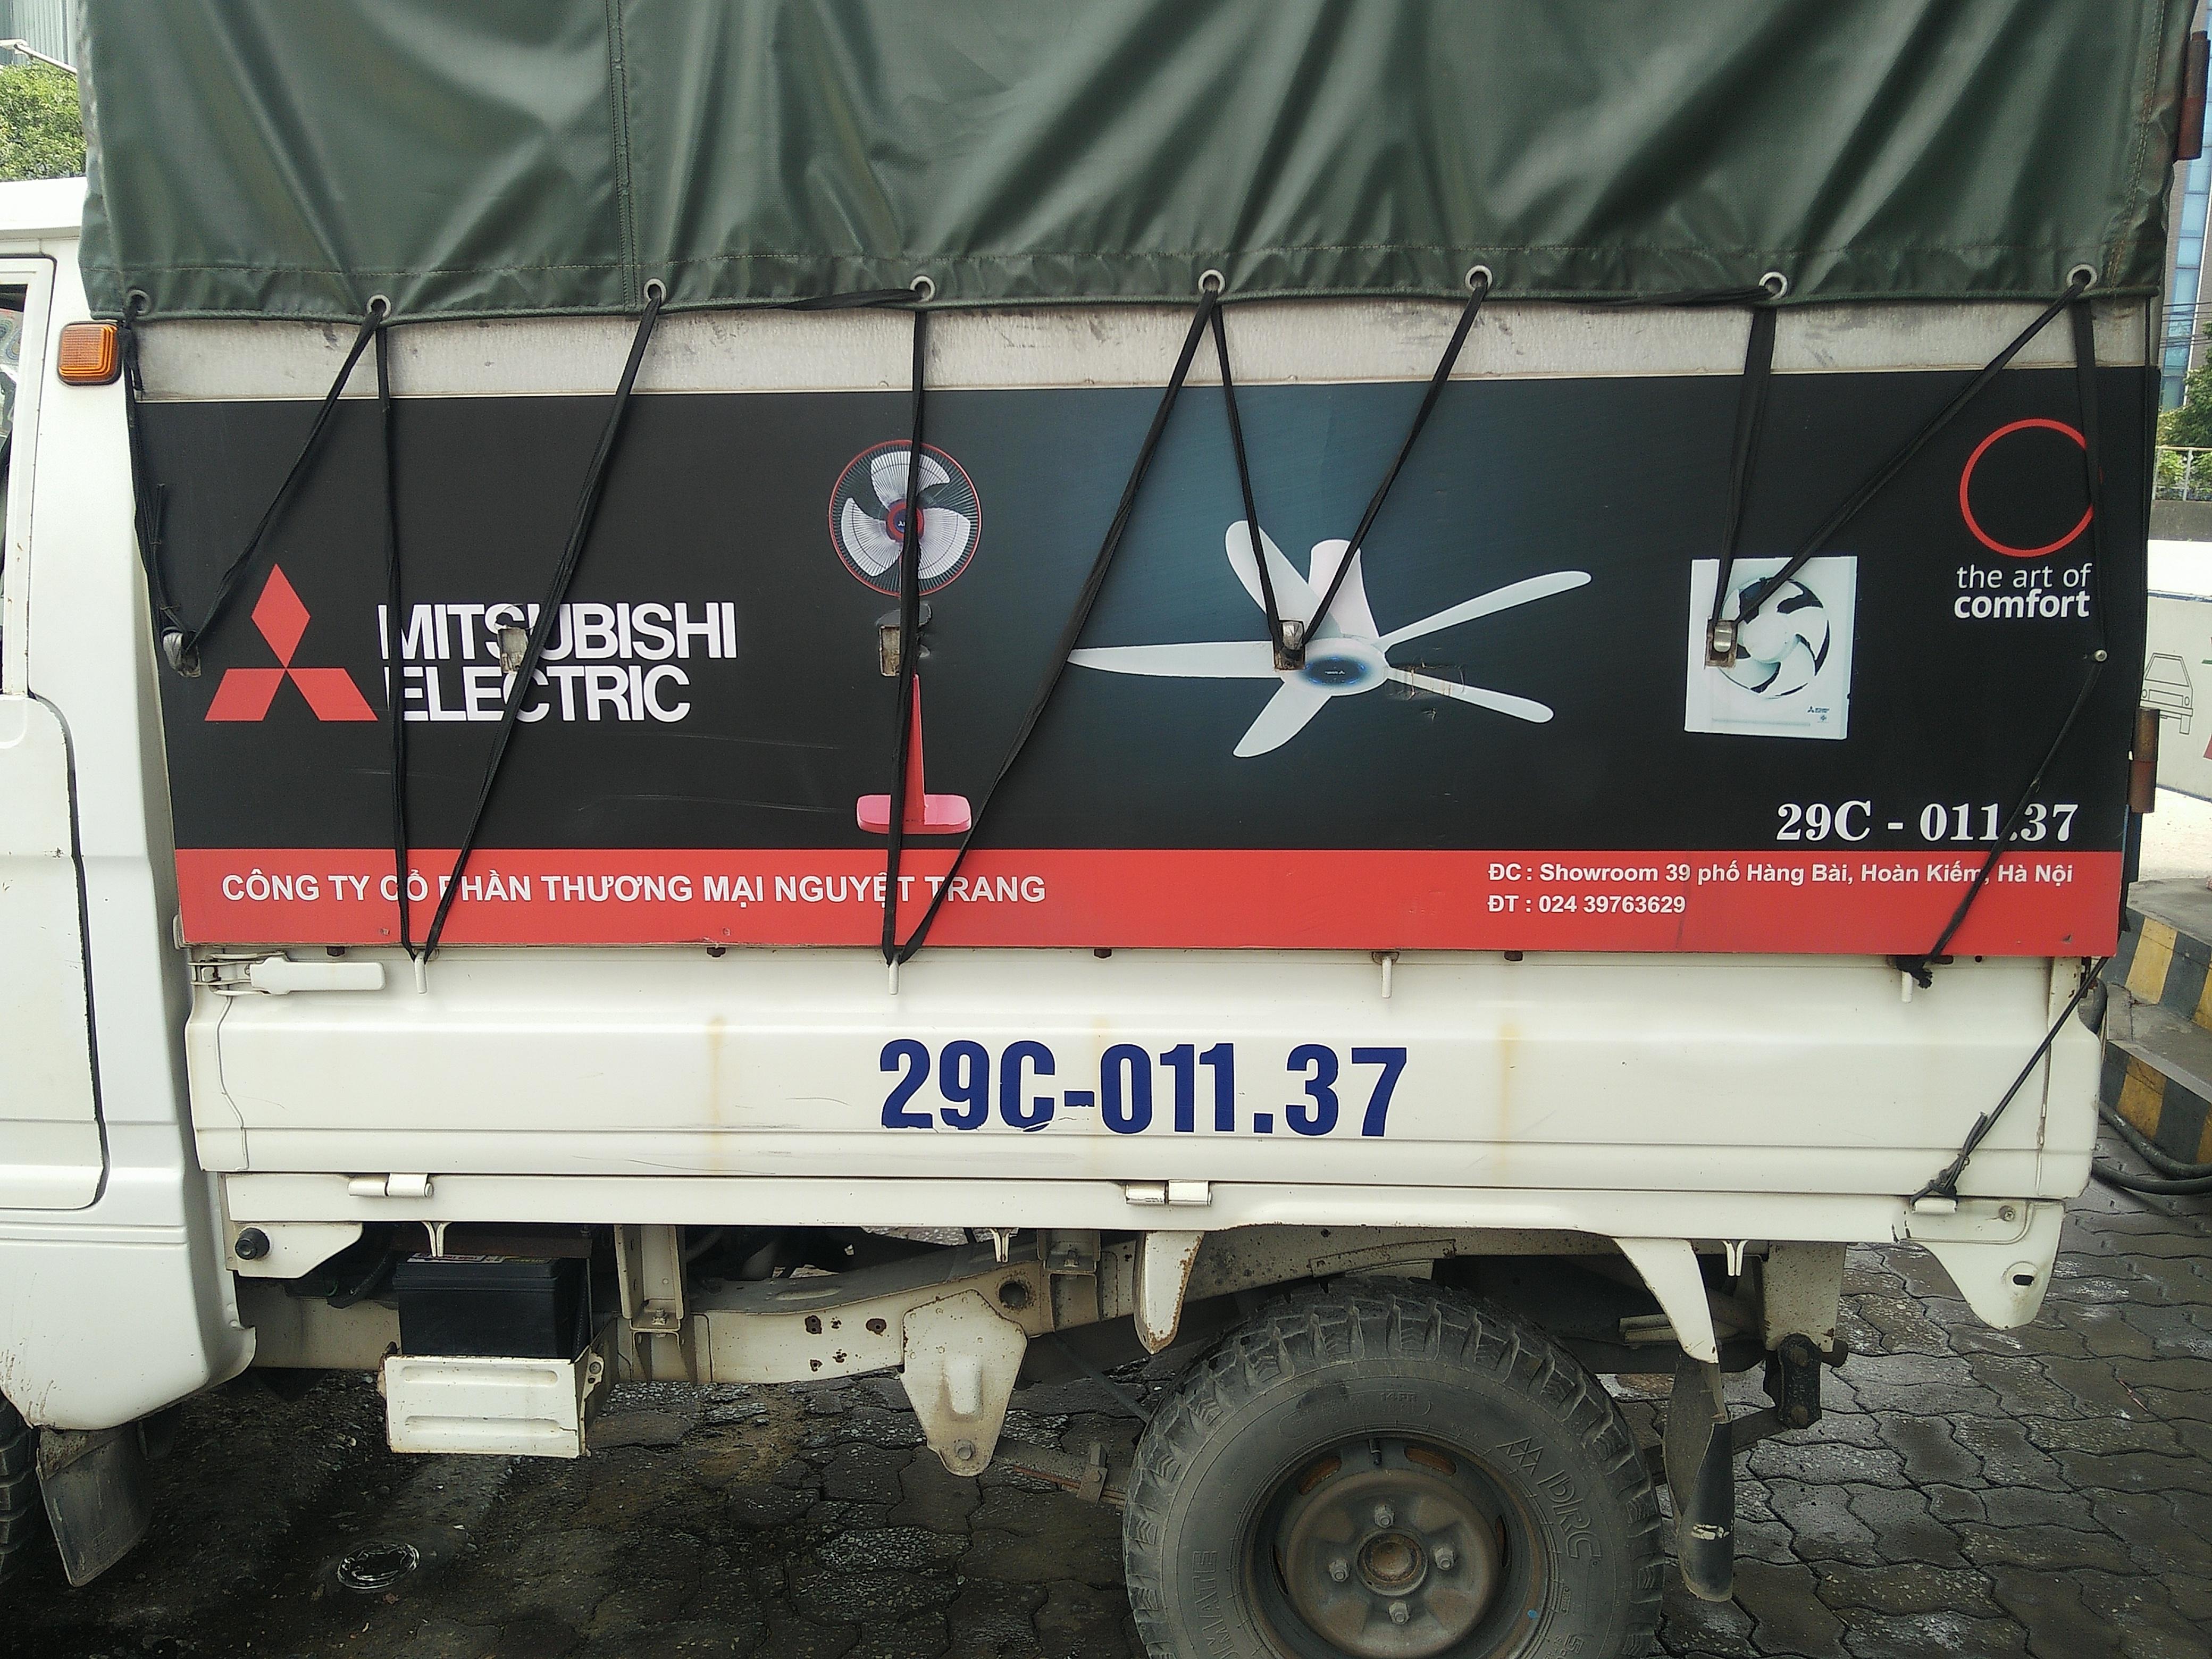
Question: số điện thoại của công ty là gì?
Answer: là 02439763629